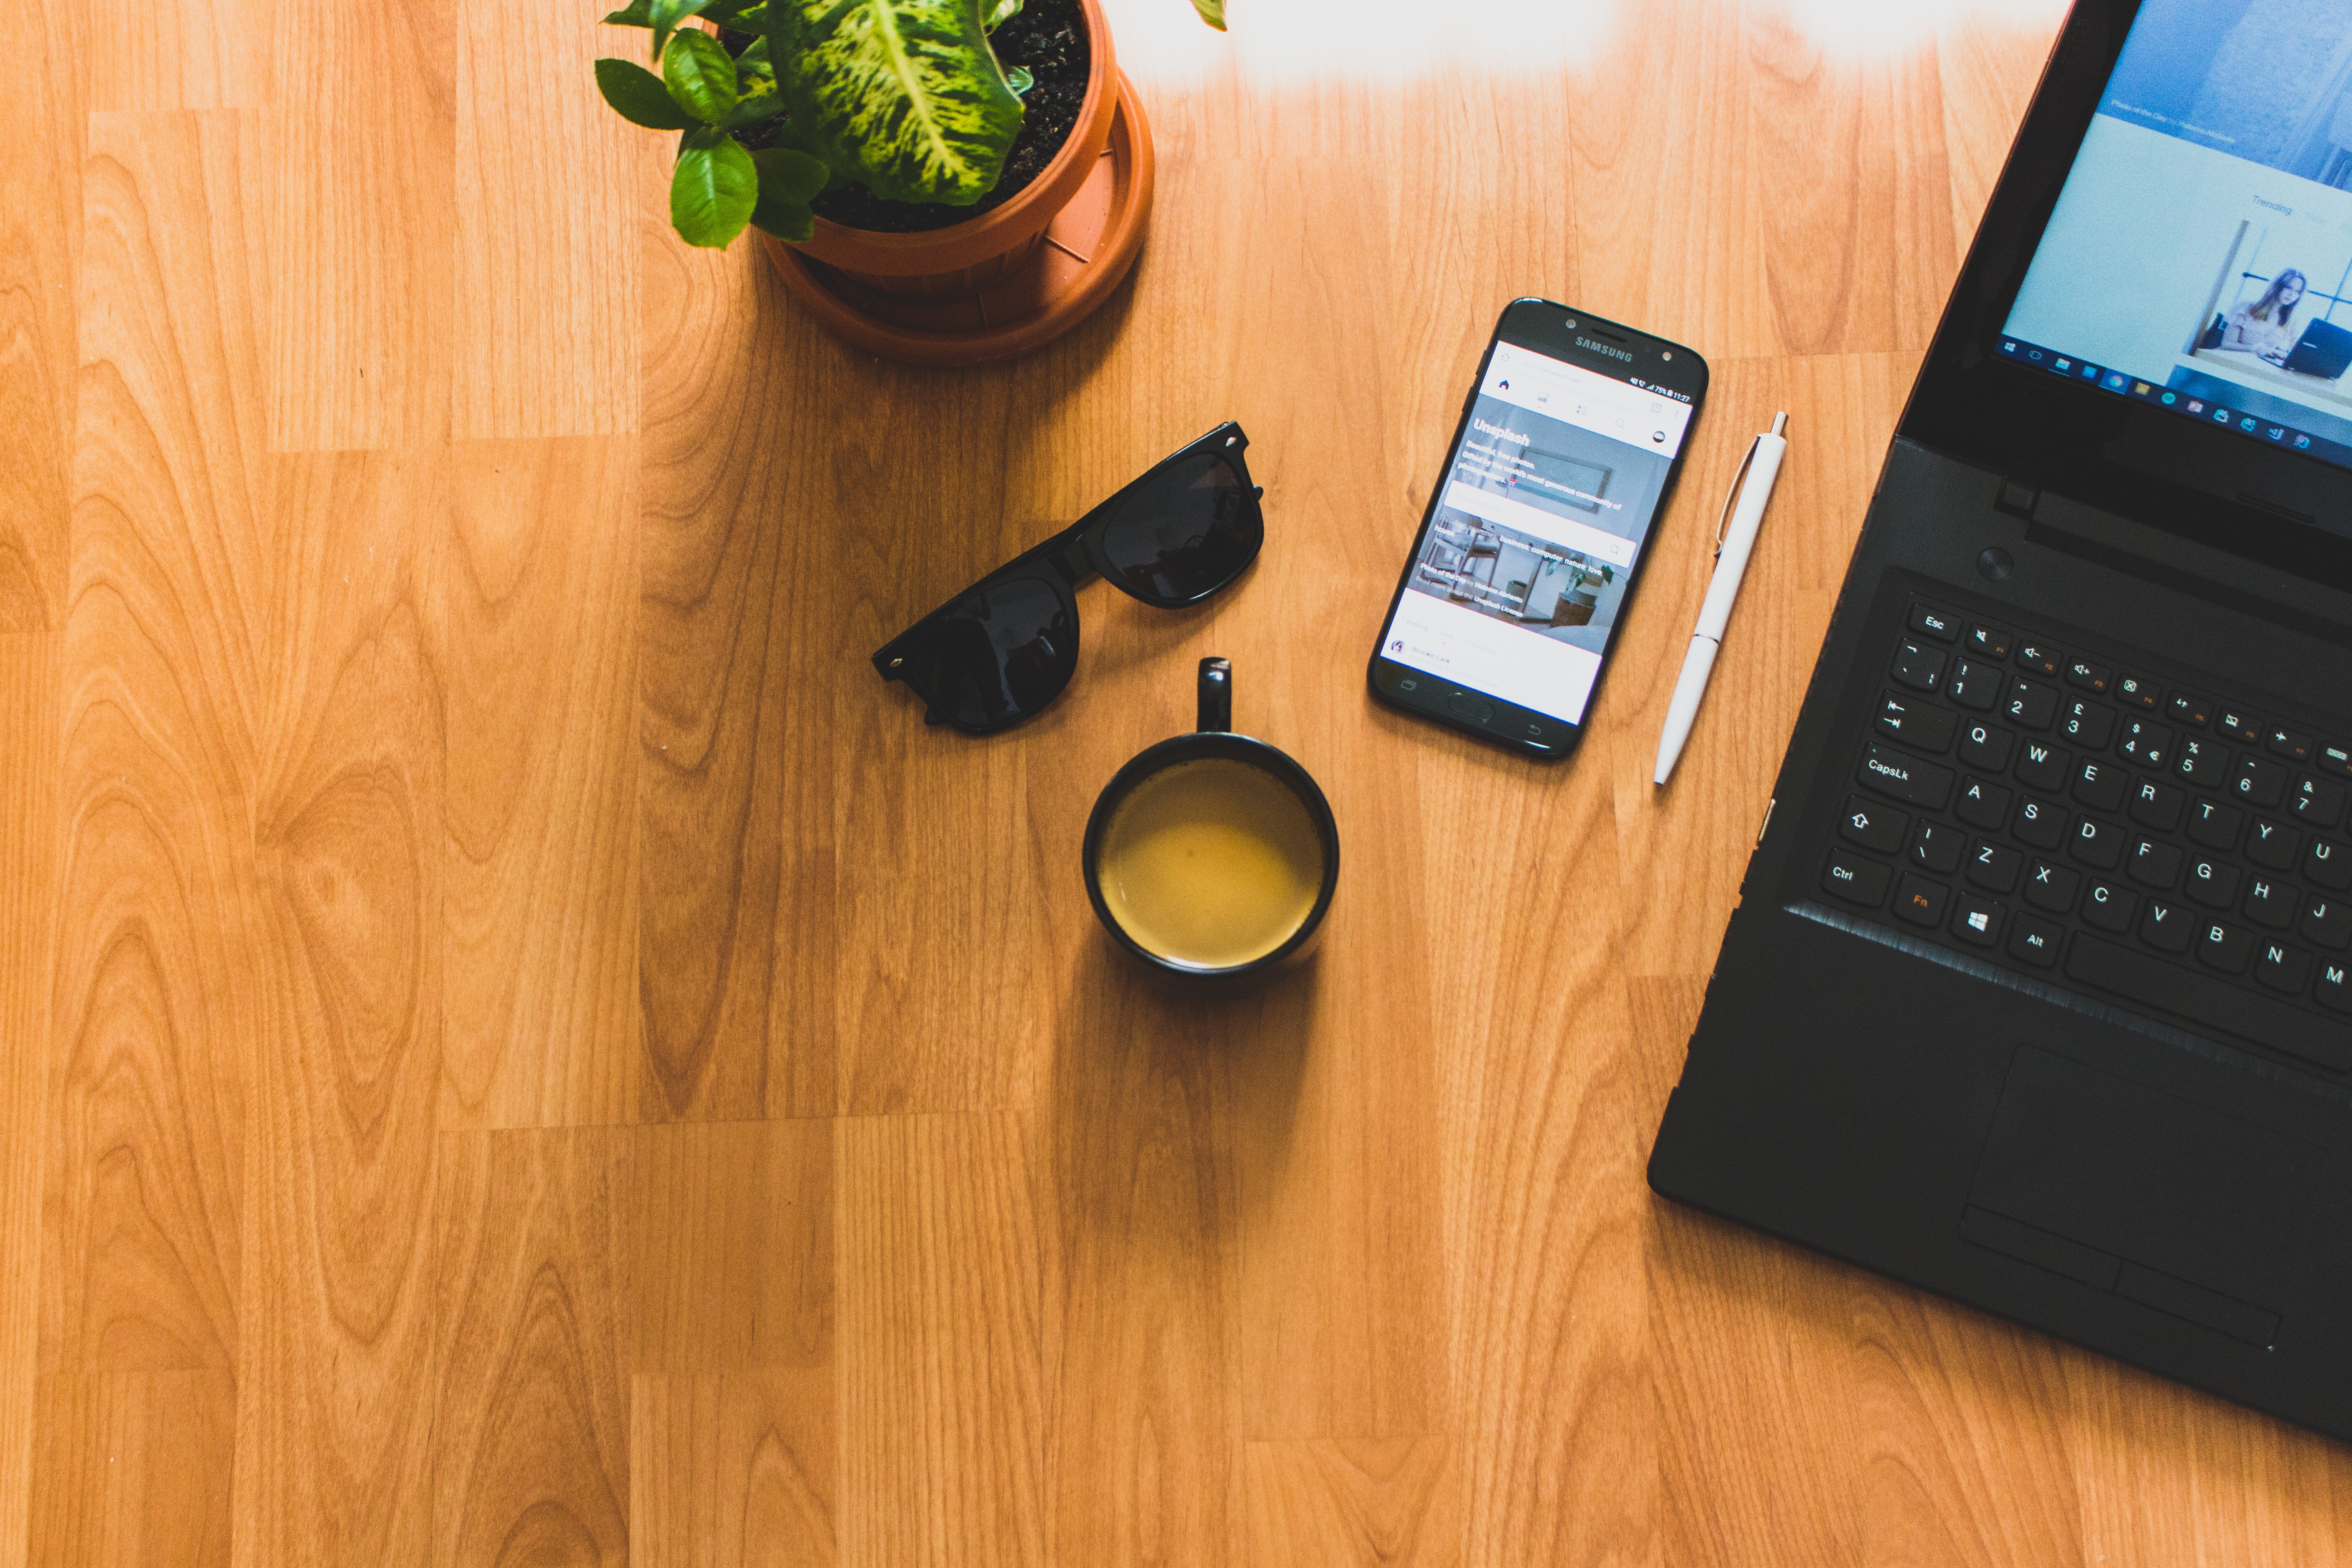
gadget, hardwood, wood, mobile phone, technology, electronic device, portable communications device, table, electronics, laminate flooring, smartphone, communication device, desk, flooring, furniture, floor